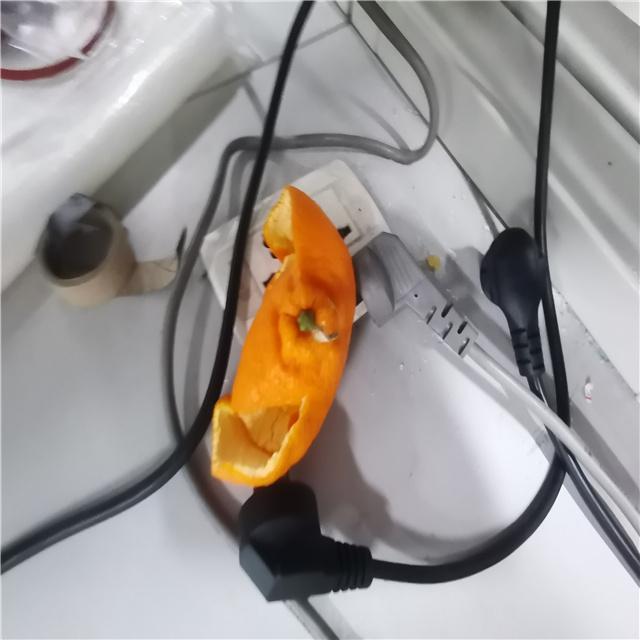
Label: peels